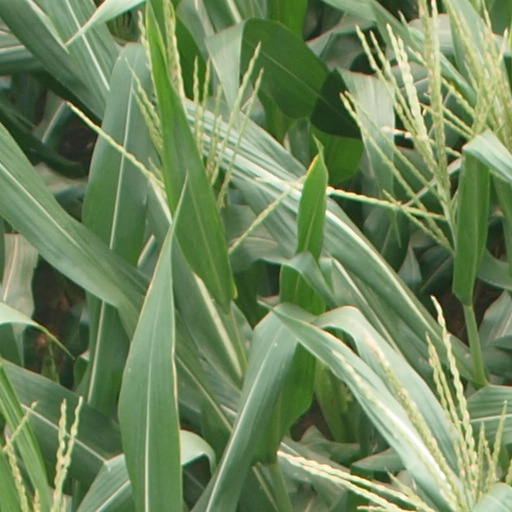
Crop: maize; corn